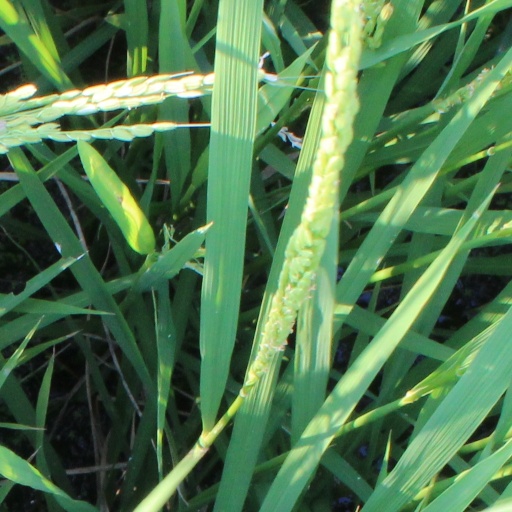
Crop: rice